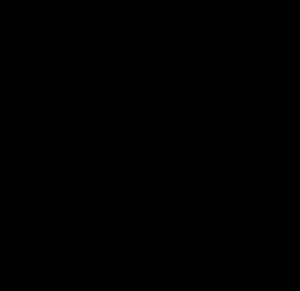
La bataille d’Anchialos opposa en 708 l’empire byzantin de Justinien II au khanat bulgare du Danube du khan Tervel. La bataille eut lieu entre les villes d’Anchialos et Pyrgos et se termina par une nette victoire bulgare.